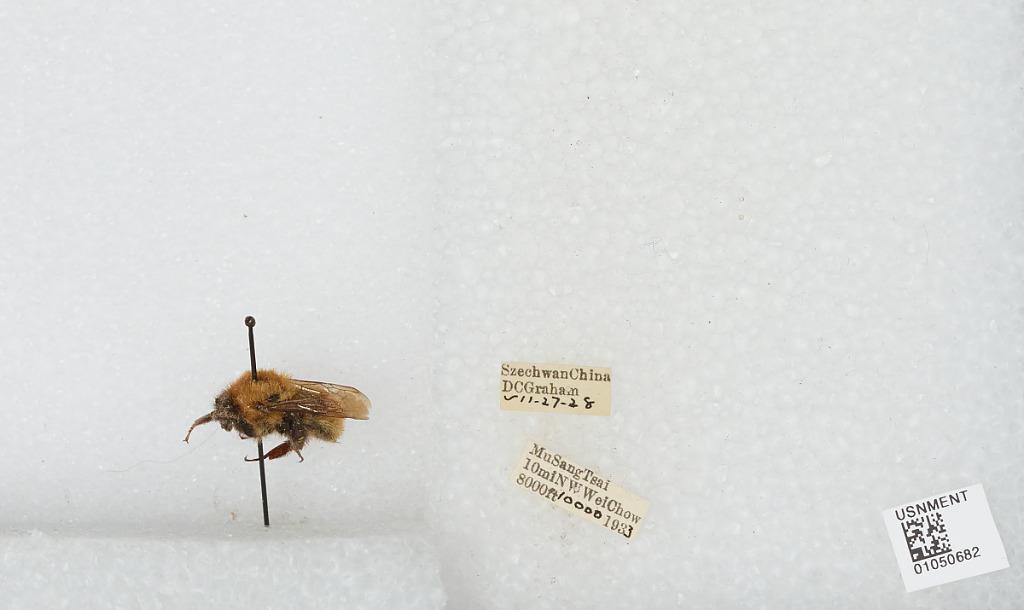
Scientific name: Bombus sp.
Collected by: D. Graham
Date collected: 1933-7-27
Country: China
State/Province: Sichuan
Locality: Mu Sang Tsai, 10 miles Northwest Wei Chow